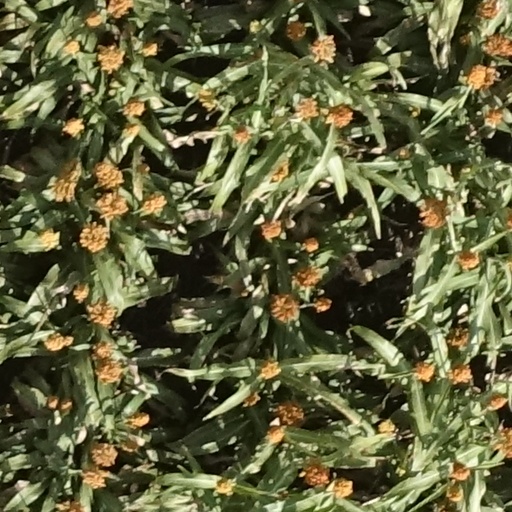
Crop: sorghum